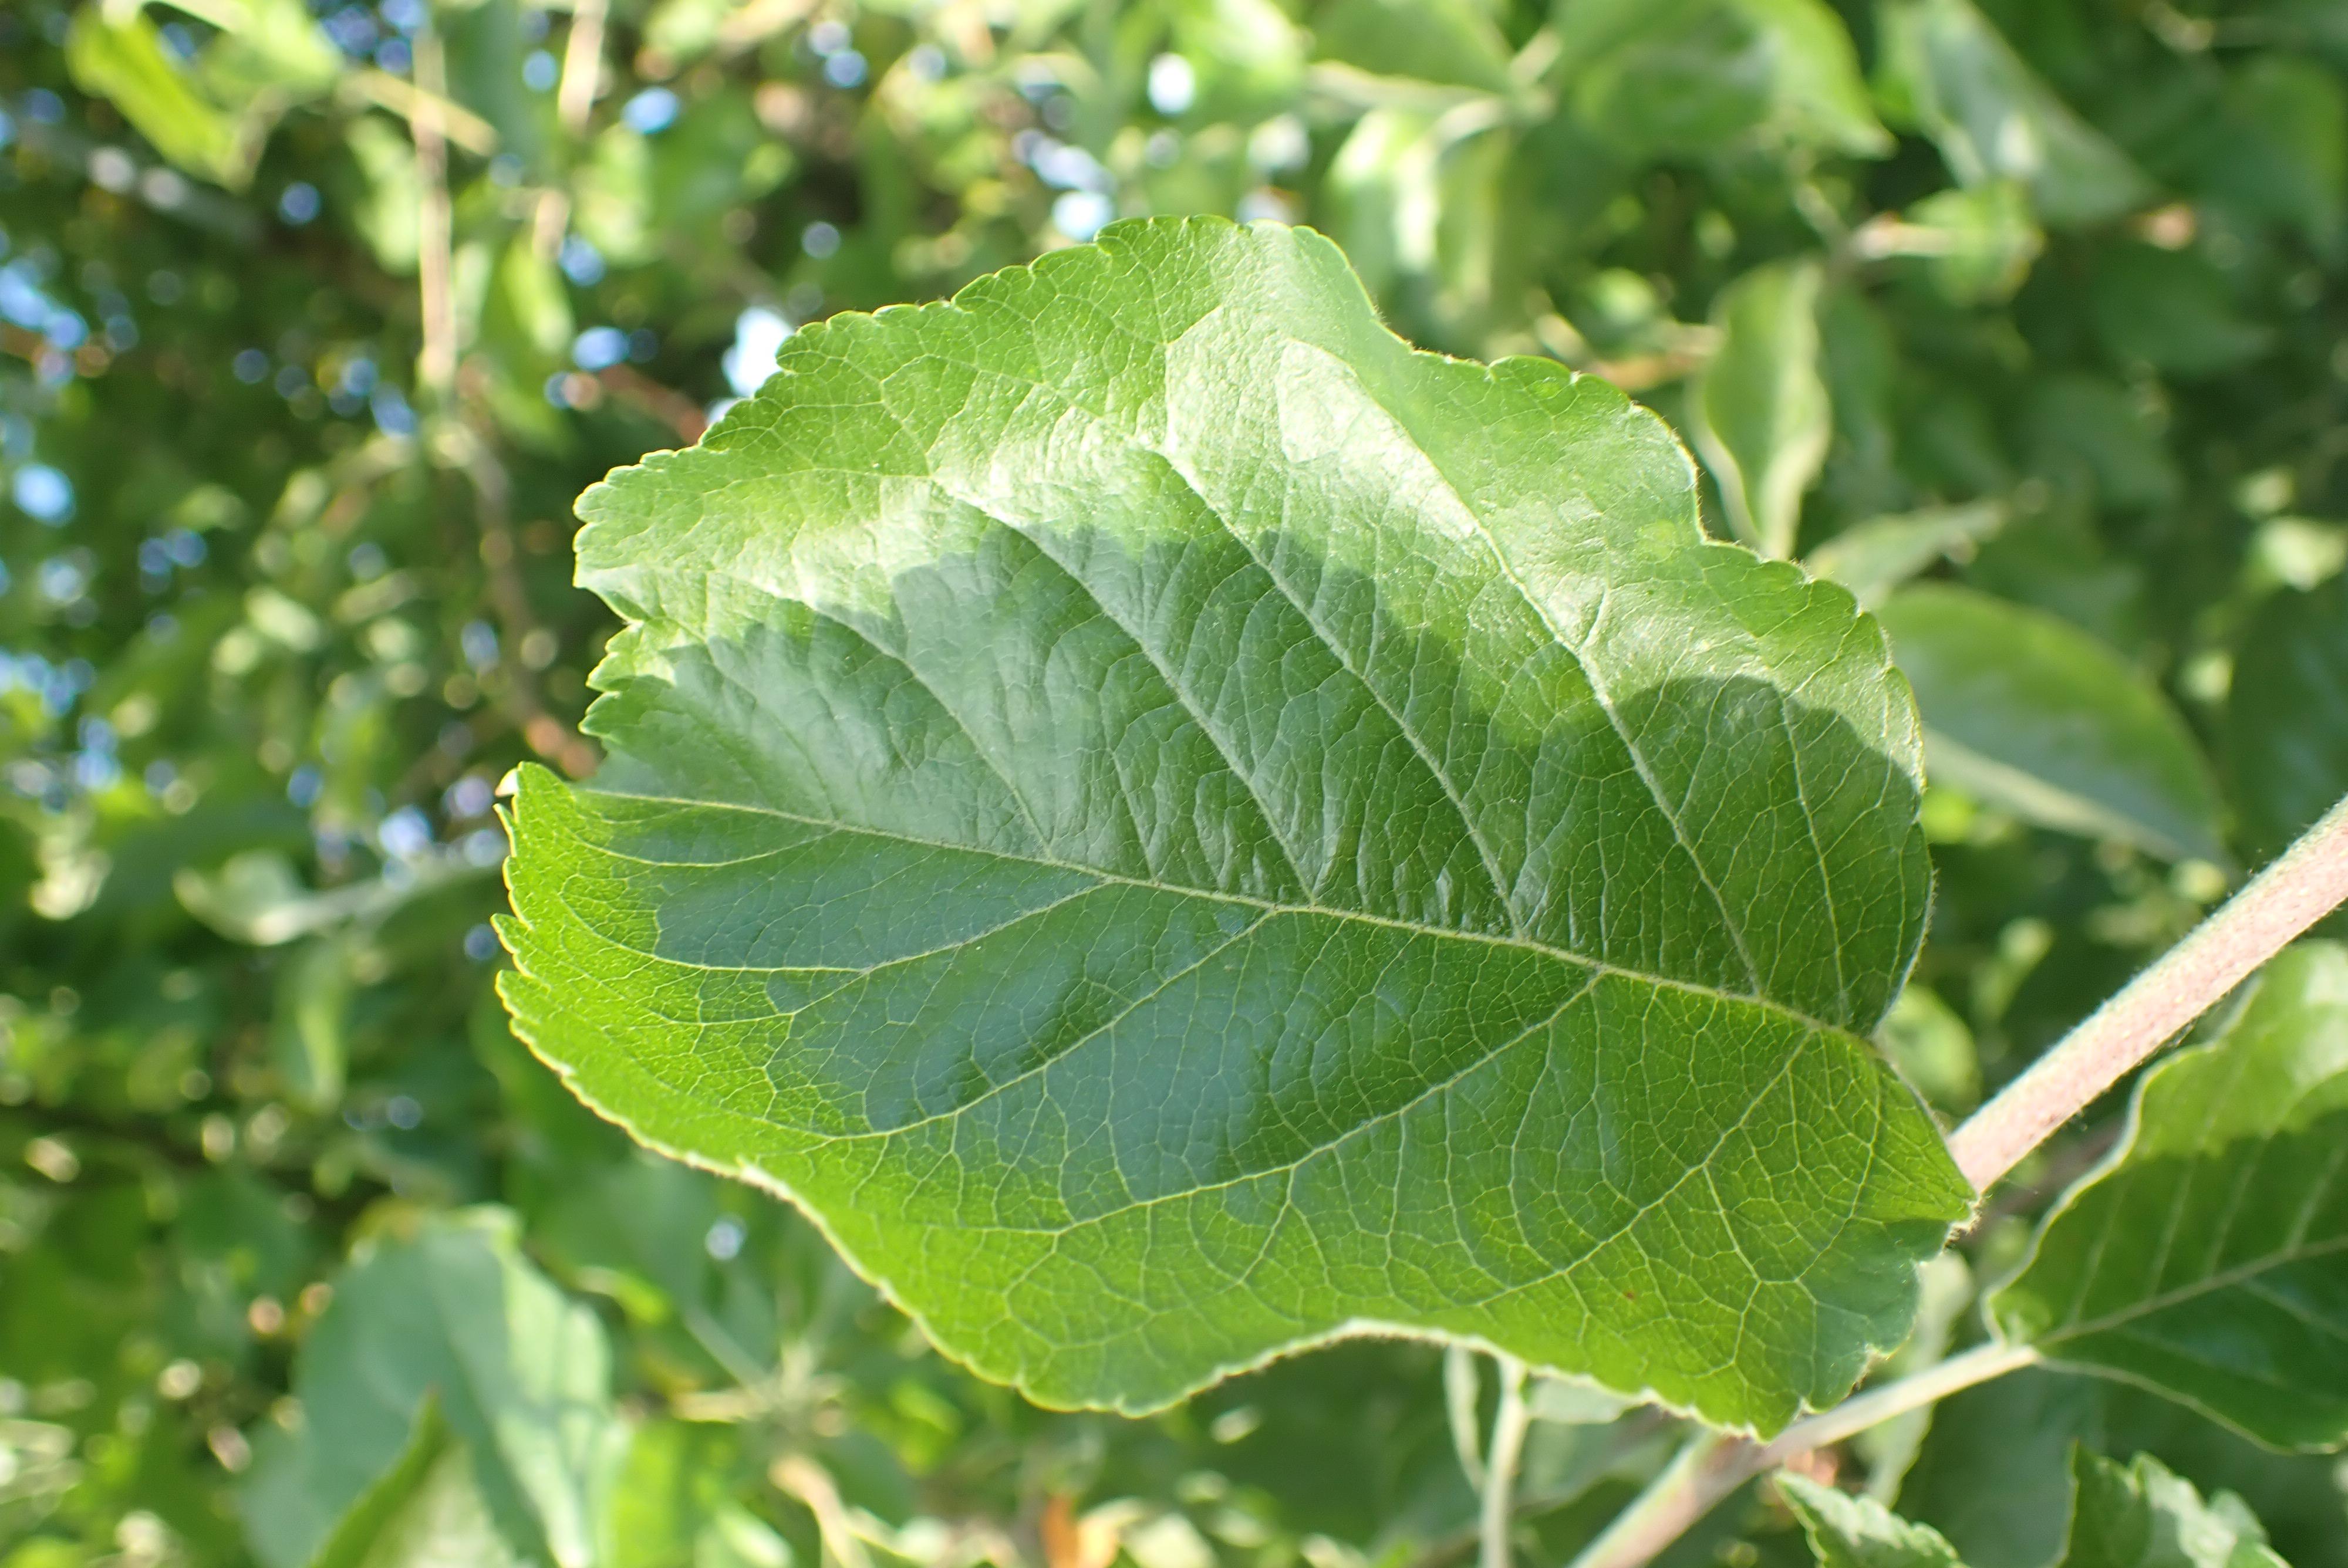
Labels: healthy